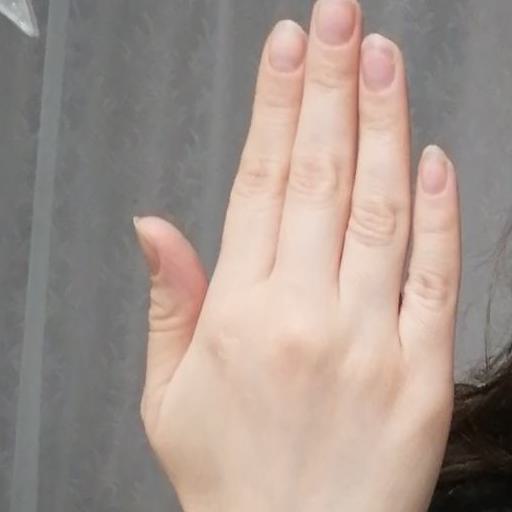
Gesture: stop_inverted